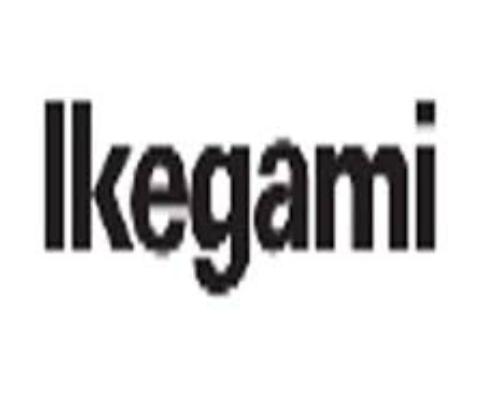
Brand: Ikegami
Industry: Electronic